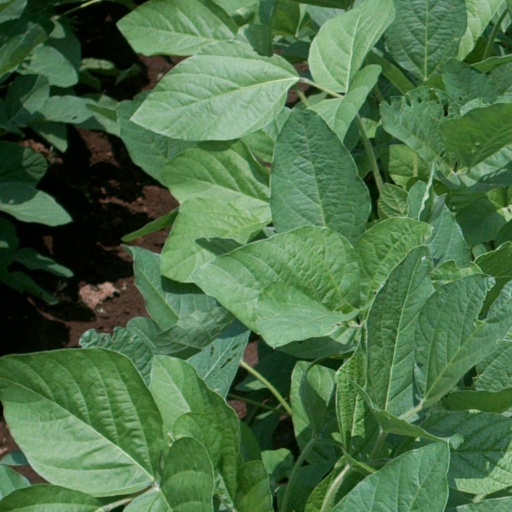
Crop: soybean